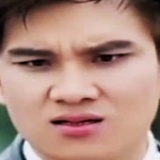
ca sĩ Lâm Chấn Huy